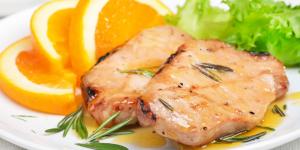
chuletas navidenas